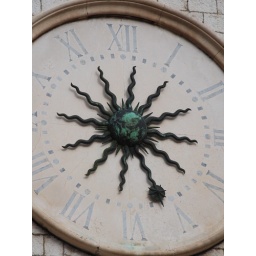
The clock on the the tower at the head of the Placa in Dubrovnik.